Scally the Dog

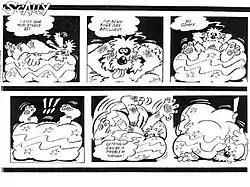
A Scally cartoon-strip from "Look-in" magazine, August 1989.

Scally the Dog was a puppet mongrel dog character, who co-presented the Children's ITV afternoon service from January 1989 – March 1991 in the United Kingdom.